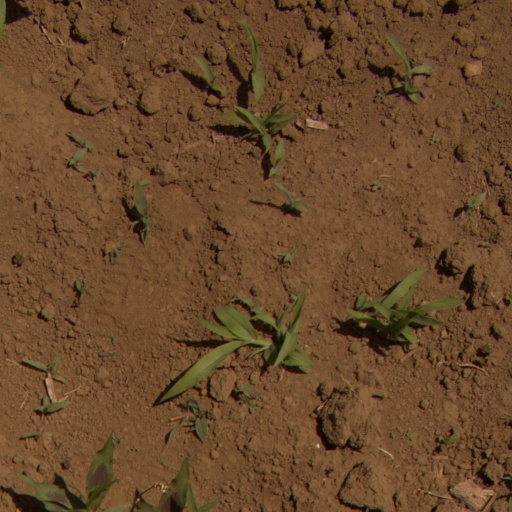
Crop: Jerusalem artichoke